HNK Rijeka

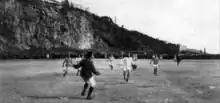
One of the first historic derbies between Olimpia and Doria at the Kantrida stadium, during the 1910s.

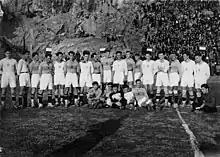
One of the last Olympia-Gloria matches before their merger, on 30 November 1924.

During the following years, Olimpia will be joined by several other local football clubs from the city of Rijeka and will continue the legacy of Fiumei Atletikai Club as the main city club, when Atletico discontinued its football section in the course of the 1910s. Among the many clubs being founded in town during these years, a side, in particular, will soon rise as fierce arch-rival to Olimpia: "Doria" (later renamed into "CS Gloria") arose from the proletarian classes and the humble old town dwellers of the industry-rich port town on the Adriatic. While "Olimpia" was associated with the wealthier classes, mostly players from working-class families performed for "Gloria"; therefore, the club found most of its sympathisers among the poorer part of the population. Olimpia was renamed to "Olympia" on 9 January 1918 during a meeting of its board and the new president became the Fiuman writer Antonio de Schlemmer, possibly as an anti-irredentist move. During these years, it achieved its first major local and international successes: it became the champion of the Free State of Fiume championship in 1921, and it won several Julian March and North-Eastern Italian championships in the following years, soon becoming the strongest side in the Alpe-Adria region.